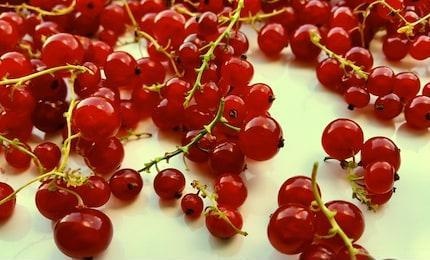
Label: redcurrant